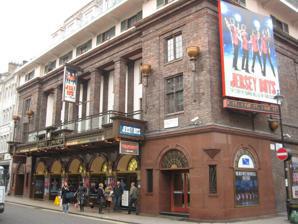
Building: Prince Edward Theatre
Country: United Kingdom
Year built: 1930
West End theatre in Westminster, London For the cinema in Sydney, Australia, see Prince Edward Theatre (Sydney) . Prince Edward Theatre Prince Edward Theatre in November 2010 Address Old Compton Street London , W1 England, United Kingdom Coordinates 51°30′49″N 00°07′51″W / 51.51361°N 0.13083°W / 51.51361; -0.13083 Public transit Leicester Square ; Tottenham Court Road Owner Delfont Mackintosh Theatres Type West End theatre Capacity 1,727 Production MJ the Musical Construction Opened 1930 ; 95 years ago ( 1930 ) Rebuilt 1946 (T. & B. Braddock) 1978 (RHWL Architects) Architect Edward Stone Website Prince Edward Theatre website at Delfont Mackintosh Theatres The Prince Edward Theatre is a West End theatre situated on Old Compton Street , just north of Leicester Square , in the City of Westminster , London. History The theatre was designed in 1930 by Edward A. Stone, with an interior designed by Marc-Henri Levy and Gaston Laverdet. It cost over £400,000 to be built. Named after Prince Edward (at the time Prince of Wales, briefly Edward VIII and later Duke of Windsor), it opened on 3 April 1930 with a performance of the musical Rio Rita . Other notable events in its opening years included the London debut of famed cabaret artiste Josephine Baker , who performed her famous 'Bananas Dance'. The theatre was a failure and in 1935, Stone converted the theatre to a dance and cabaret hall at a further cost of £50,000, being renamed the "London Casino" offering dinner or supper dancing with a cabaret revue. The Casino closed but was reopened in 1939 after being bought by a syndicate led by Charles Clore and the managing director of the Prince of Wales Theatre , which Clore owned. As the London Casino, it was badly damaged and all its windows lost on 10 May 1941, in London's worst air raid of the Second World War . All neighbouring buildings directly across Greek Street were destroyed. Stage alterations were undertaken by Thomas Braddock in 1942, and that year the building re-opened as the "Queensberry All Services Club"—a club for servicemen where the shows were broadcast on the BBC . After the war, the architects T. and E. Braddock restored the building to theatrical use, becoming the "London Casino" once again — where the 'King of Yiddish Music', Leo Fuld , was a major attraction. The last production before Cinerama took over the building was Wish You Were Here , which included a full-size swimming pool on stage. Cinerama The three-projector, very-wide-screen Cinerama process had made its debut in New York in September 1952 with This Is Cinerama , a spectacular travelogue designed to make the most of the process, and an enormous box office success. The Cinerama Corporation chose the Casino Theatre for the UK debut of the system, and in 1954 architects Frank Baessler and T. and E. Braddock drew up plans for the conversion. This required the installation of three separate projection boxes at stalls level, and a deeply curved screen in front of the proscenium that was 65 feet (20 m) wide and 26 feet (7.9 m) high. Five speakers behind the screen and others around the auditorium supported the system's seven-track stereophonic sound. Many front stall's seats were removed, and others were lost by the installation of the projection boxes. The sightlines from the upper circle were too poor, and it was taken out of use. Seating capacity was reduced to 1,337. The Prince Edward Theatre in the early 1960's, while it was operating as the Casino Cinema and presenting the Cinerama film Search for Paradise The premiere of This Is Cinerama took place on 30 September 1954. Like all subsequent presentations, the film was shown on a roadshow theatrical basis, with reserved seats and an intermission, which was required to load the spools for the second half onto the single projectors in each box. Unlike future 'roadshow' practice, there were three shows a day and the film ran until 28 January 1956. From 3 February 1956, the second Cinerama film, Cinerama Holiday was presented, running until 22 February 1958. From 25 February 1958, the third Cinerama travelogue, Seven Wonders of the World played, running until 31 October 1959 before being replaced by South Seas Adventure from 3 November 1959 to 4 March 1961. The final Cinerama travelogue presentation was Search for Paradise from 8 March 1961 to 4 November 1961. The theatre showed the first four films again during 1962. Over the eight years, the theatre grossed $9.5 million from the films. The Casino was chosen for the world premiere of How the West Was Won , the second (and final) narrative film in the three-strip Cinerama process. The premiere took place on 1 November 1962, and the film ran for 123 weeks, closing on 13 March 1965. This was the final three-strip presentation at the Casino, for the Cinerama corporation had in 1963 adopted 70mm "single lens" Cinerama as the future standard. The two outer projection boxes at the Casino were taken out of use, and the centre box enlarged to take two Philips DP70 projectors capable of 35mm and 70mm projection. The single-strip system had made its debut in the UK at the Coliseum Cinerama at the end of 1963, and the first film in the process at the Casino was The Greatest Story Ever Told , which ran from 8 April to 28 July 1965. The Casino now entered into a period of large-scale 70mm "presented in Cinerama" roadshow runs:- The Hallelujah Trail (29 July – 15 December 1965) Battle of the Bulge (17 December 1965 – 8 June 1966) Khartoum (9 June 1966 – 8 March 1967), a Royal World Premiere in the presence of HRH Princess Margaret Grand Prix (9 March 1967 – 8 November 1967) Custer of the West (9 November 1967 – 30 April 1968) 2001: A Space Odyssey (1 May 1968 – 25 March 1969) Ice Station Zebra (27 March – 8 October 1969) Winning (9 October – 1 December 1969), a 35mm blow-up Ben-Hur (26 December 1969 – 6 May 1970) Patton (7 May – 14 October 1970) Two Mules for Sister Sara (15 October – 9 December 1970), a 35mm blow-up Song of Norway (10 December 1970 – 2 February 1972), a Royal Premiere in the presence of HRH Princess Alexandra For the next two years the Casino found the going increasingly tough, with revivals of old films and premieres of not-very-good new ones. The final presentation "in Cinerama" was the feeble Run, Run, Joe! and Cinerama vacated the Casino in May 1974. Return to theatrical use The theatre was acquired by EMI , and refurbished at a cost of £150,000. The Cinerama screen was removed and replaced with a conventional one within the proscenium and the 70mm projectors were removed and replaced with a single 35mm projector and non-rewind system. The Casino Theatre continued in use as a cinema showing films, including the remake of King Kong . It also staged occasional theatre productions such as Dean (a musical about James Dean ) in 1976, and the following year a Christmas production of Peter Pan with Ron Moody as Captain Hook. The final film run was a revival of Lady Sings the Blues and Mahogany which ended on 8 April 1978. The building was then converted back into a full-time theatre by RHWL Architects and given its original name, reopening with the world première of the musical Evita on 21 June 1978. Further renovations were undertaken by RHWL in 1992–93, increasing the size of the stage, reopening 3 March 1993 with a revival of Crazy for You . The ABBA musical Mamma Mia! premièred here on 6 April 1999, transferring to the Prince of Wales Theatre after a five-year run. Owned by the Delfont Mackintosh Group, and with a capacity of 1,716, it formerly hosted Mary Poppins until 12 January 2008, before the show toured the UK. Jersey Boys opened on 18 March 2008 and moved to the Piccadilly Theatre in March 2014, A revival of Miss Saigon opened at the Prince Edward Theatre in May 2014. Disney's production of Aladdin opened in June 2016 at the theatre and continued performances until August 2019. Disney's production of Mary Poppins returned to the theatre in 2019 and was scheduled to close on 8 January 2023. Ain’t Too Proud: The Life and Times of The Temptations was scheduled to open on 31 March 2023 and closed on 17 September 2023. MJ the Musical , based on the life of Michael Jackson , is scheduled to open in March 2024. Recent and present productions Evita (21 June 1978 – 8 February 1986) by Andrew Lloyd Webber and Tim Rice , starring Elaine Paige and David Essex Chess (14 May 1986 – 8 April 1989) by Tim Rice , Björn Ulvaeus and Benny Andersson , starring Elaine Paige , Tommy Körberg and Murray Head Anything Goes (4 July 1989 – 25 August 1990) by Cole Porter , starring Elaine Paige , John Barrowman and Louise Gold Children of Eden (8 January 1991 – 6 April 1991) by Stephen Schwartz and John Caird The Music of Andrew Lloyd Webber (14 May 1991 – 25 May 1991), starring Sarah Brightman The Hunting of the Snark (24 October 1991 – 14 December 1991) by Mike Batt Sugar (19 March 1992 – 20 June 1992) by Jule Styne and Bob Merrill, starring Tommy Steele Crazy for You (3 March 1993 – 24 February 1996) by George and Ira Gershwin and Ken Ludwig, starring Ruthie Henshall and Kirby Ward Martin Guerre (10 July 1996 – 28 February 1998) by Claude-Michel Schönberg , Alain Boublil and Stephen Clarke Show Boat (28 April 1998 – 19 September 1998) by Jerome Kern and Oscar Hammerstein II West Side Story (6 October 1998 – 9 January 1999) by Stephen Sondheim , Leonard Bernstein and Arthur Laurents Mamma Mia! (6 April 1999 – 27 May 2004) by Catherine Johnson and Björn Ulvaeus and Benny Andersson , starring Siobhán McCarthy , Louise Plowright and Jenny Galloway Mary Poppins (15 December 2004 – 12 January 2008) by Richard M. Sherman , Robert B. Sherman , George Stiles , Anthony Drewe and Julian Fellowes , starring Laura Michelle Kelly , Scarlett Strallen , Gavin Lee and Gavin Creel Jersey Boys (18 March 2008 – 9 March 2014) by Bob Gaudio based on the music of Frankie Valli and The Four Seasons Miss Saigon (21 May 2014 – 27 February 2016) by Alain Boublil and Claude-Michel Schönberg Aladdin (9 June 2016 – 24 August 2019) by Alan Menken , Chad Beguelin , Tim Rice and Howard Ashman Mary Poppins (23 October 2019 – 8 January 2023) by Richard M. Sherman , Robert B. Sherman , George Stiles , Anthony Drewe and Julian Fellowes , starring Zizi Strallen , Charlie Stemp and Petula Clark . Ain't Too Proud (31 March 2023 - 17 September 2023) by The Temptations and Dominique Morisseau Dear England (9 October 2023 - 13 January 2024) by James Graham , starring Joseph Fiennes MJ the Musical (6 March 2024 - ) by Michael Jackson and Lynn Nottage References